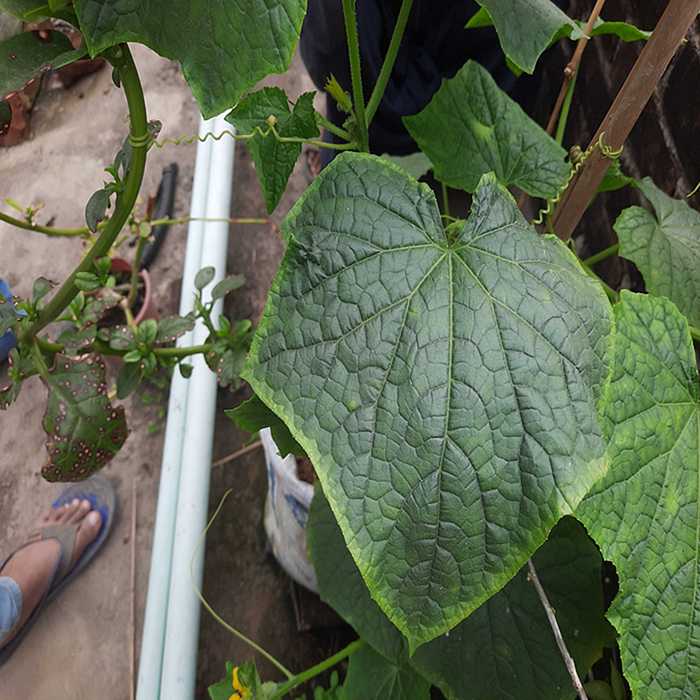
Plant: Cucumber
Label: Fresh leaf